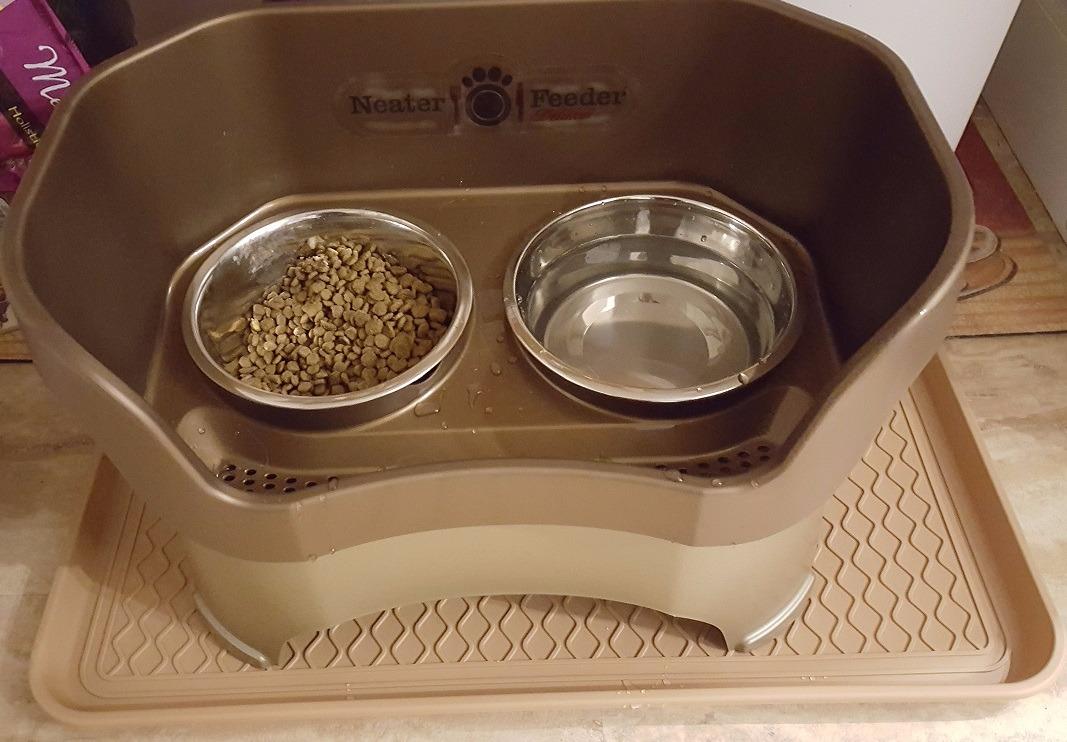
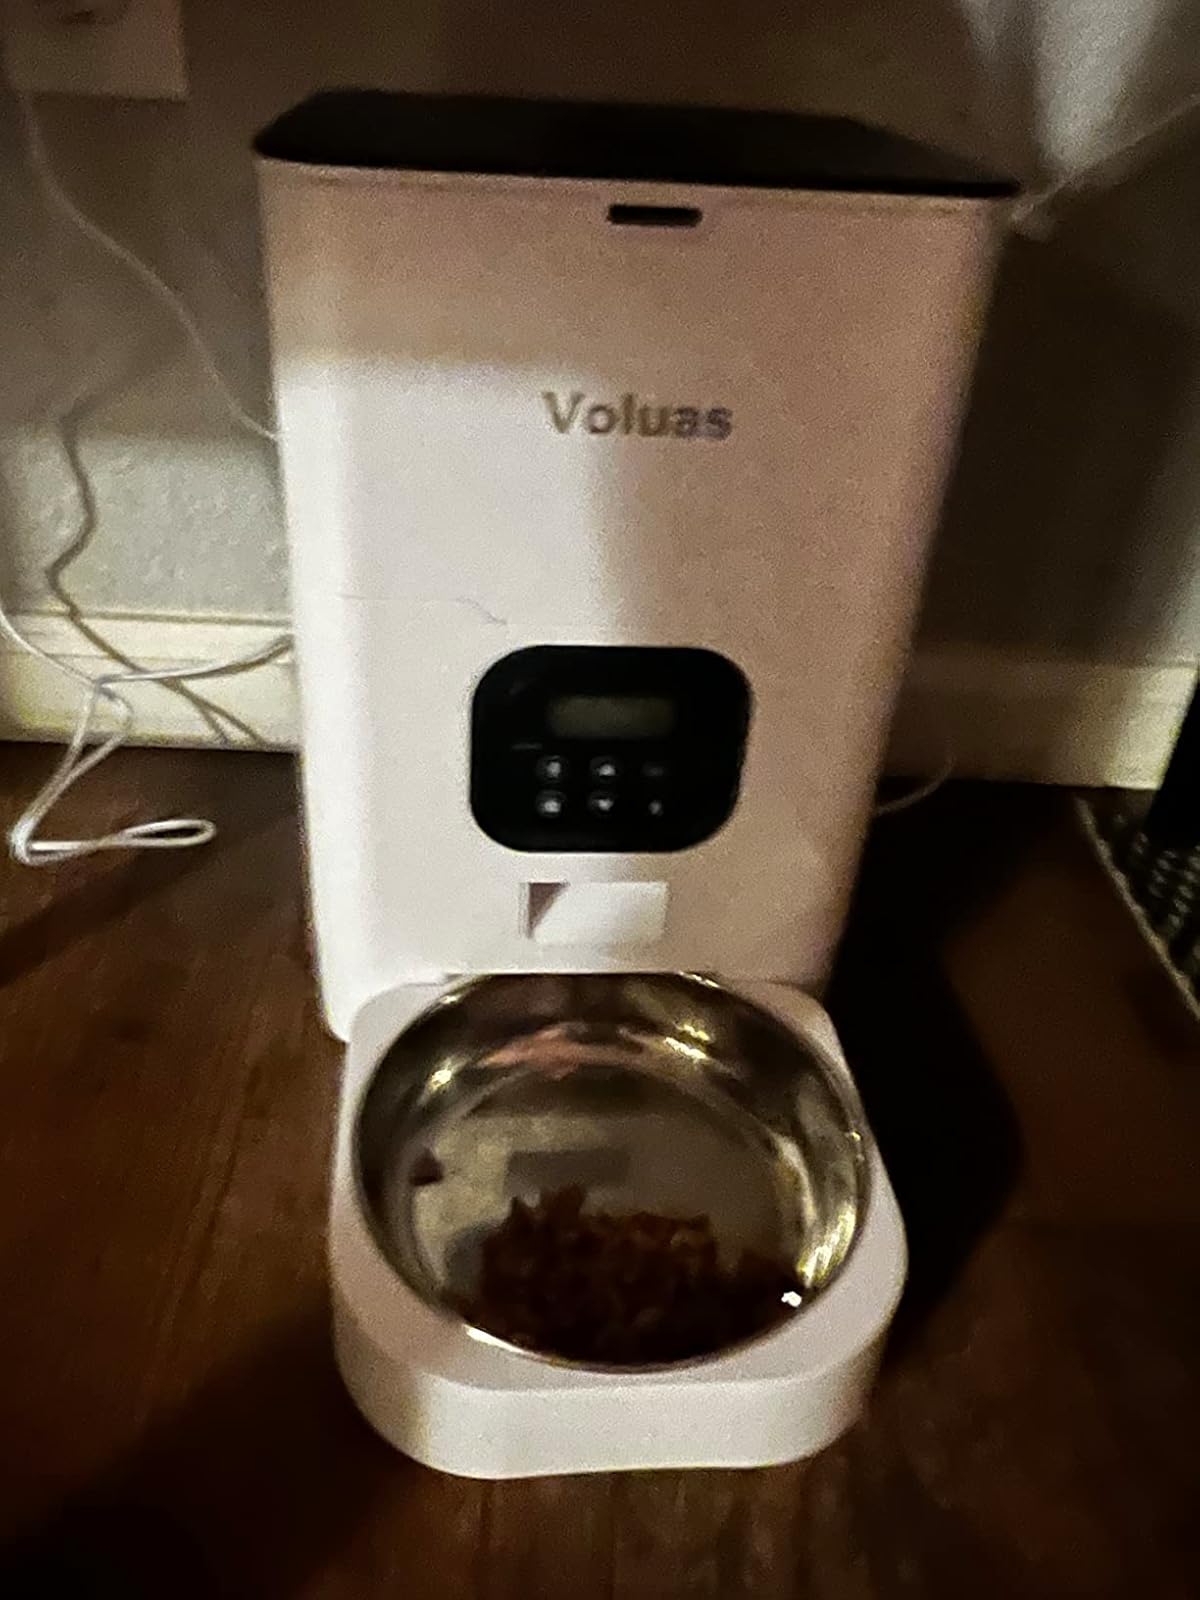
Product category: items_feeder
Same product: no